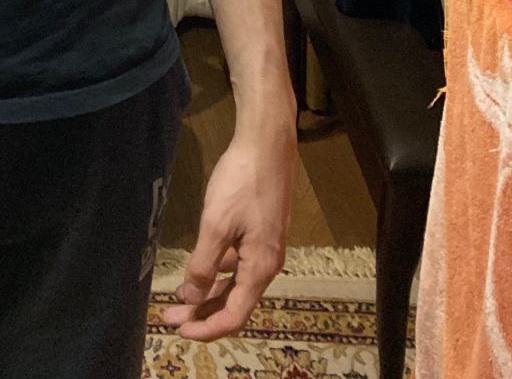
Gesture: no_gesture